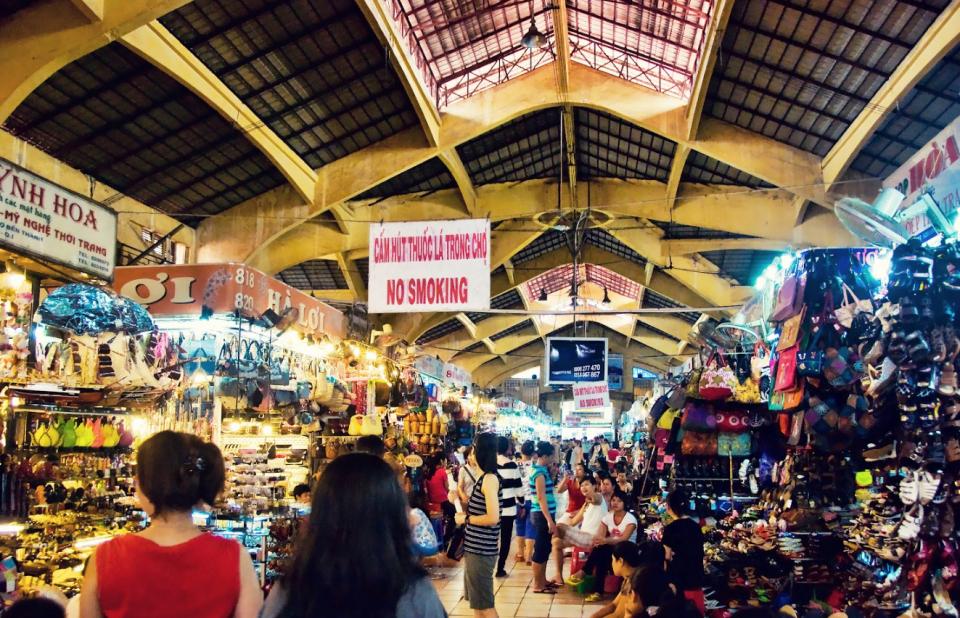
có nhiều người đang xuất hiện ở bên trong chợ